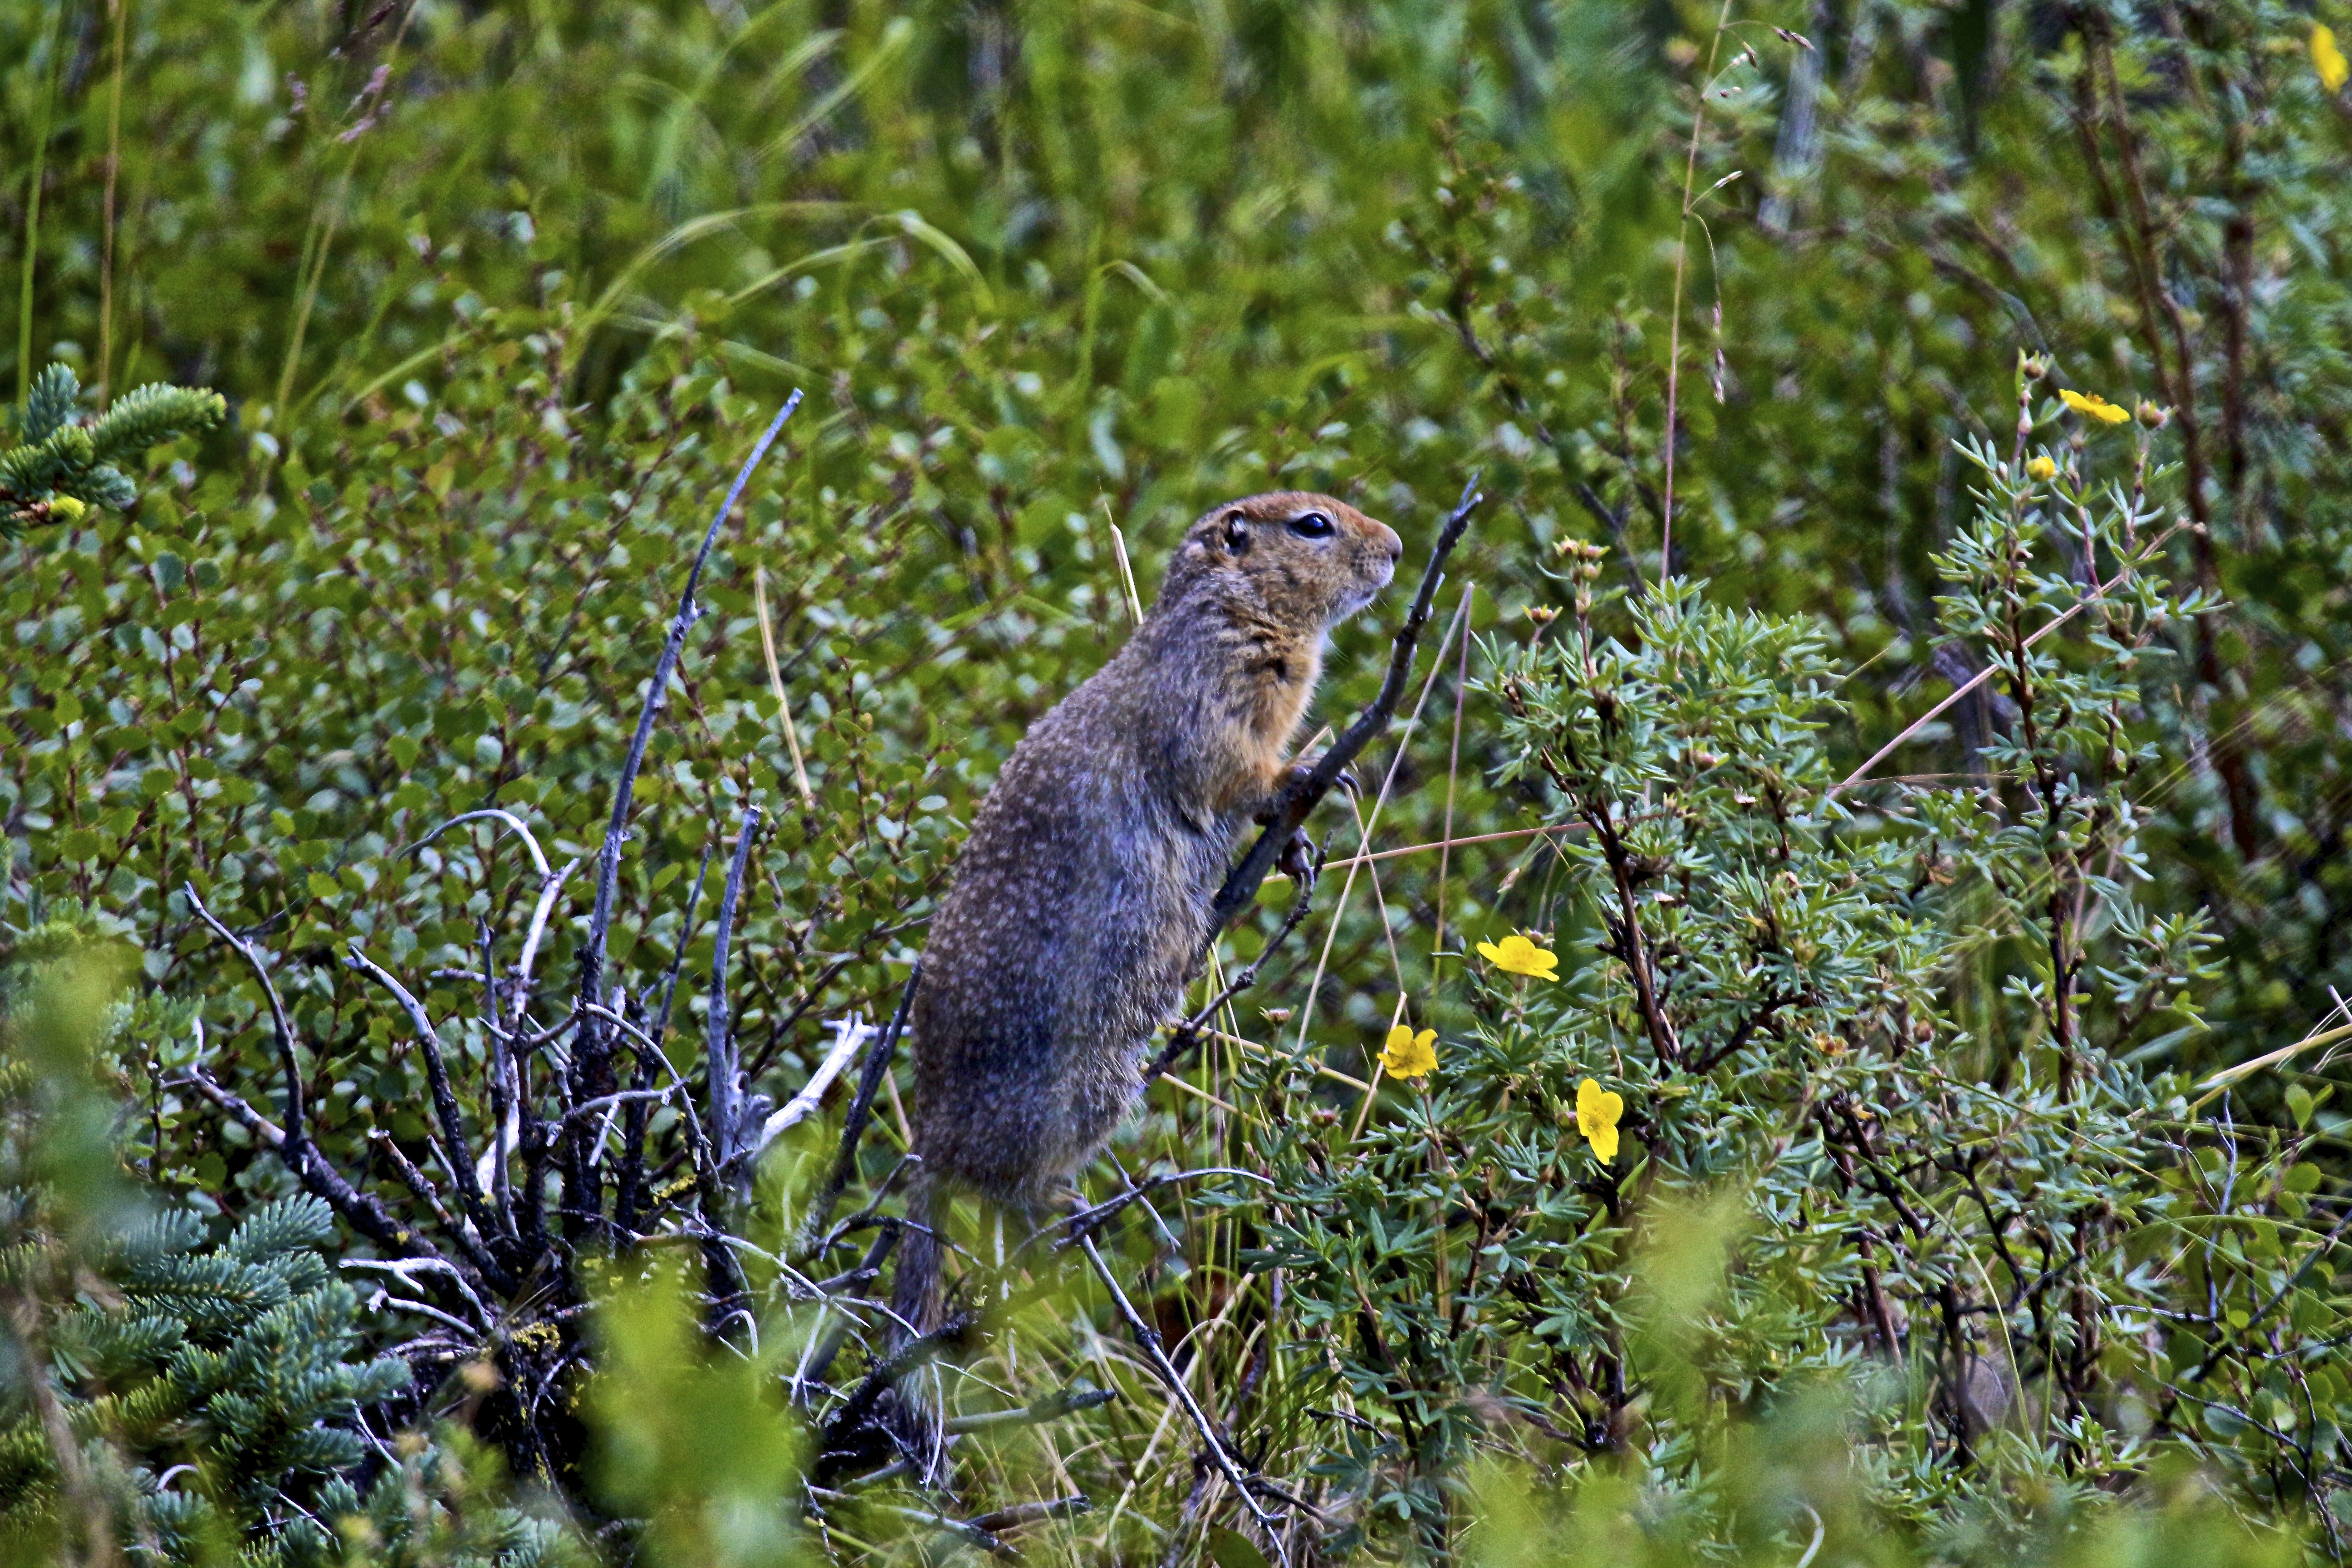
nature, grass, wildlife, green, mammal, squirrel, rodent, fauna, vertebrate, woodland, habitat, alaska, marmot, ground squirrel